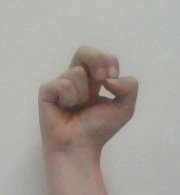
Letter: gaaf